Hoary marmot

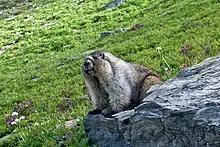
Hoary marmot in Glacier National Park

The marmots hibernate seven to eight months a year in burrows they excavate in the soil, often among or under boulders. Each colony typically maintains a single hibernaculum and a number of smaller burrows, used for sleeping and refuge from predators. The refuge burrows are the simplest and most numerous type, consisting of a single bolt hole deep. Each colony digs an average of five such burrows a year, and a mature colony may have over a hundred. Sleeping burrows and hibernacula are larger and more complex, with multiple entrances, deep chambers lined with plant material, and stretching to a depth of about . A colony may have up to 9 regular sleeping burrows, in addition to the larger hibernaculum.